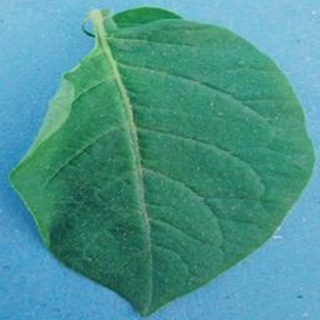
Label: healthy_potato